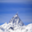
Label: mountain